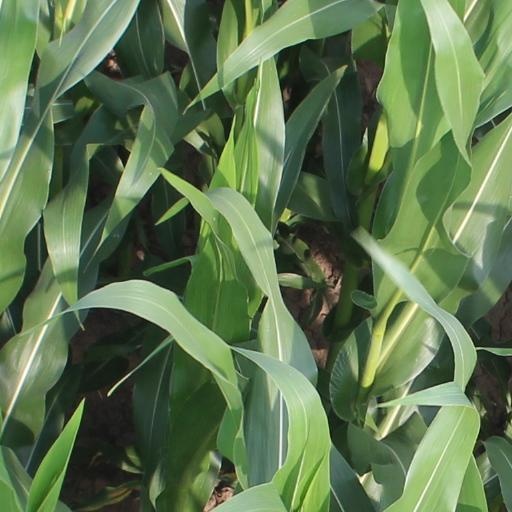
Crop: maize; corn